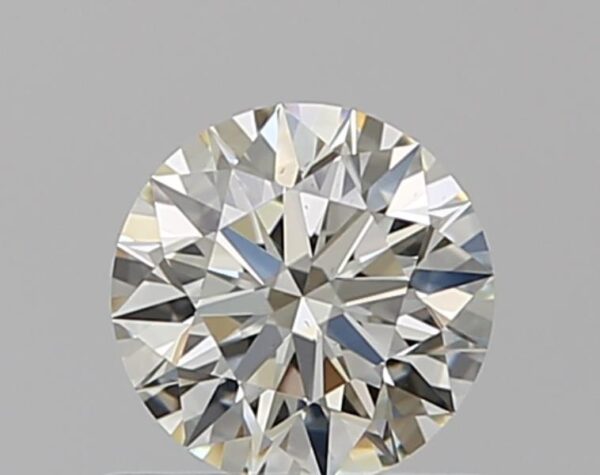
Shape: round
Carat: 0.53
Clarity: VS1
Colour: K
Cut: EX
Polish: EX
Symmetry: EX
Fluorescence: N
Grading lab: GIA
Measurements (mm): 5.13 x 5.16 x 3.23